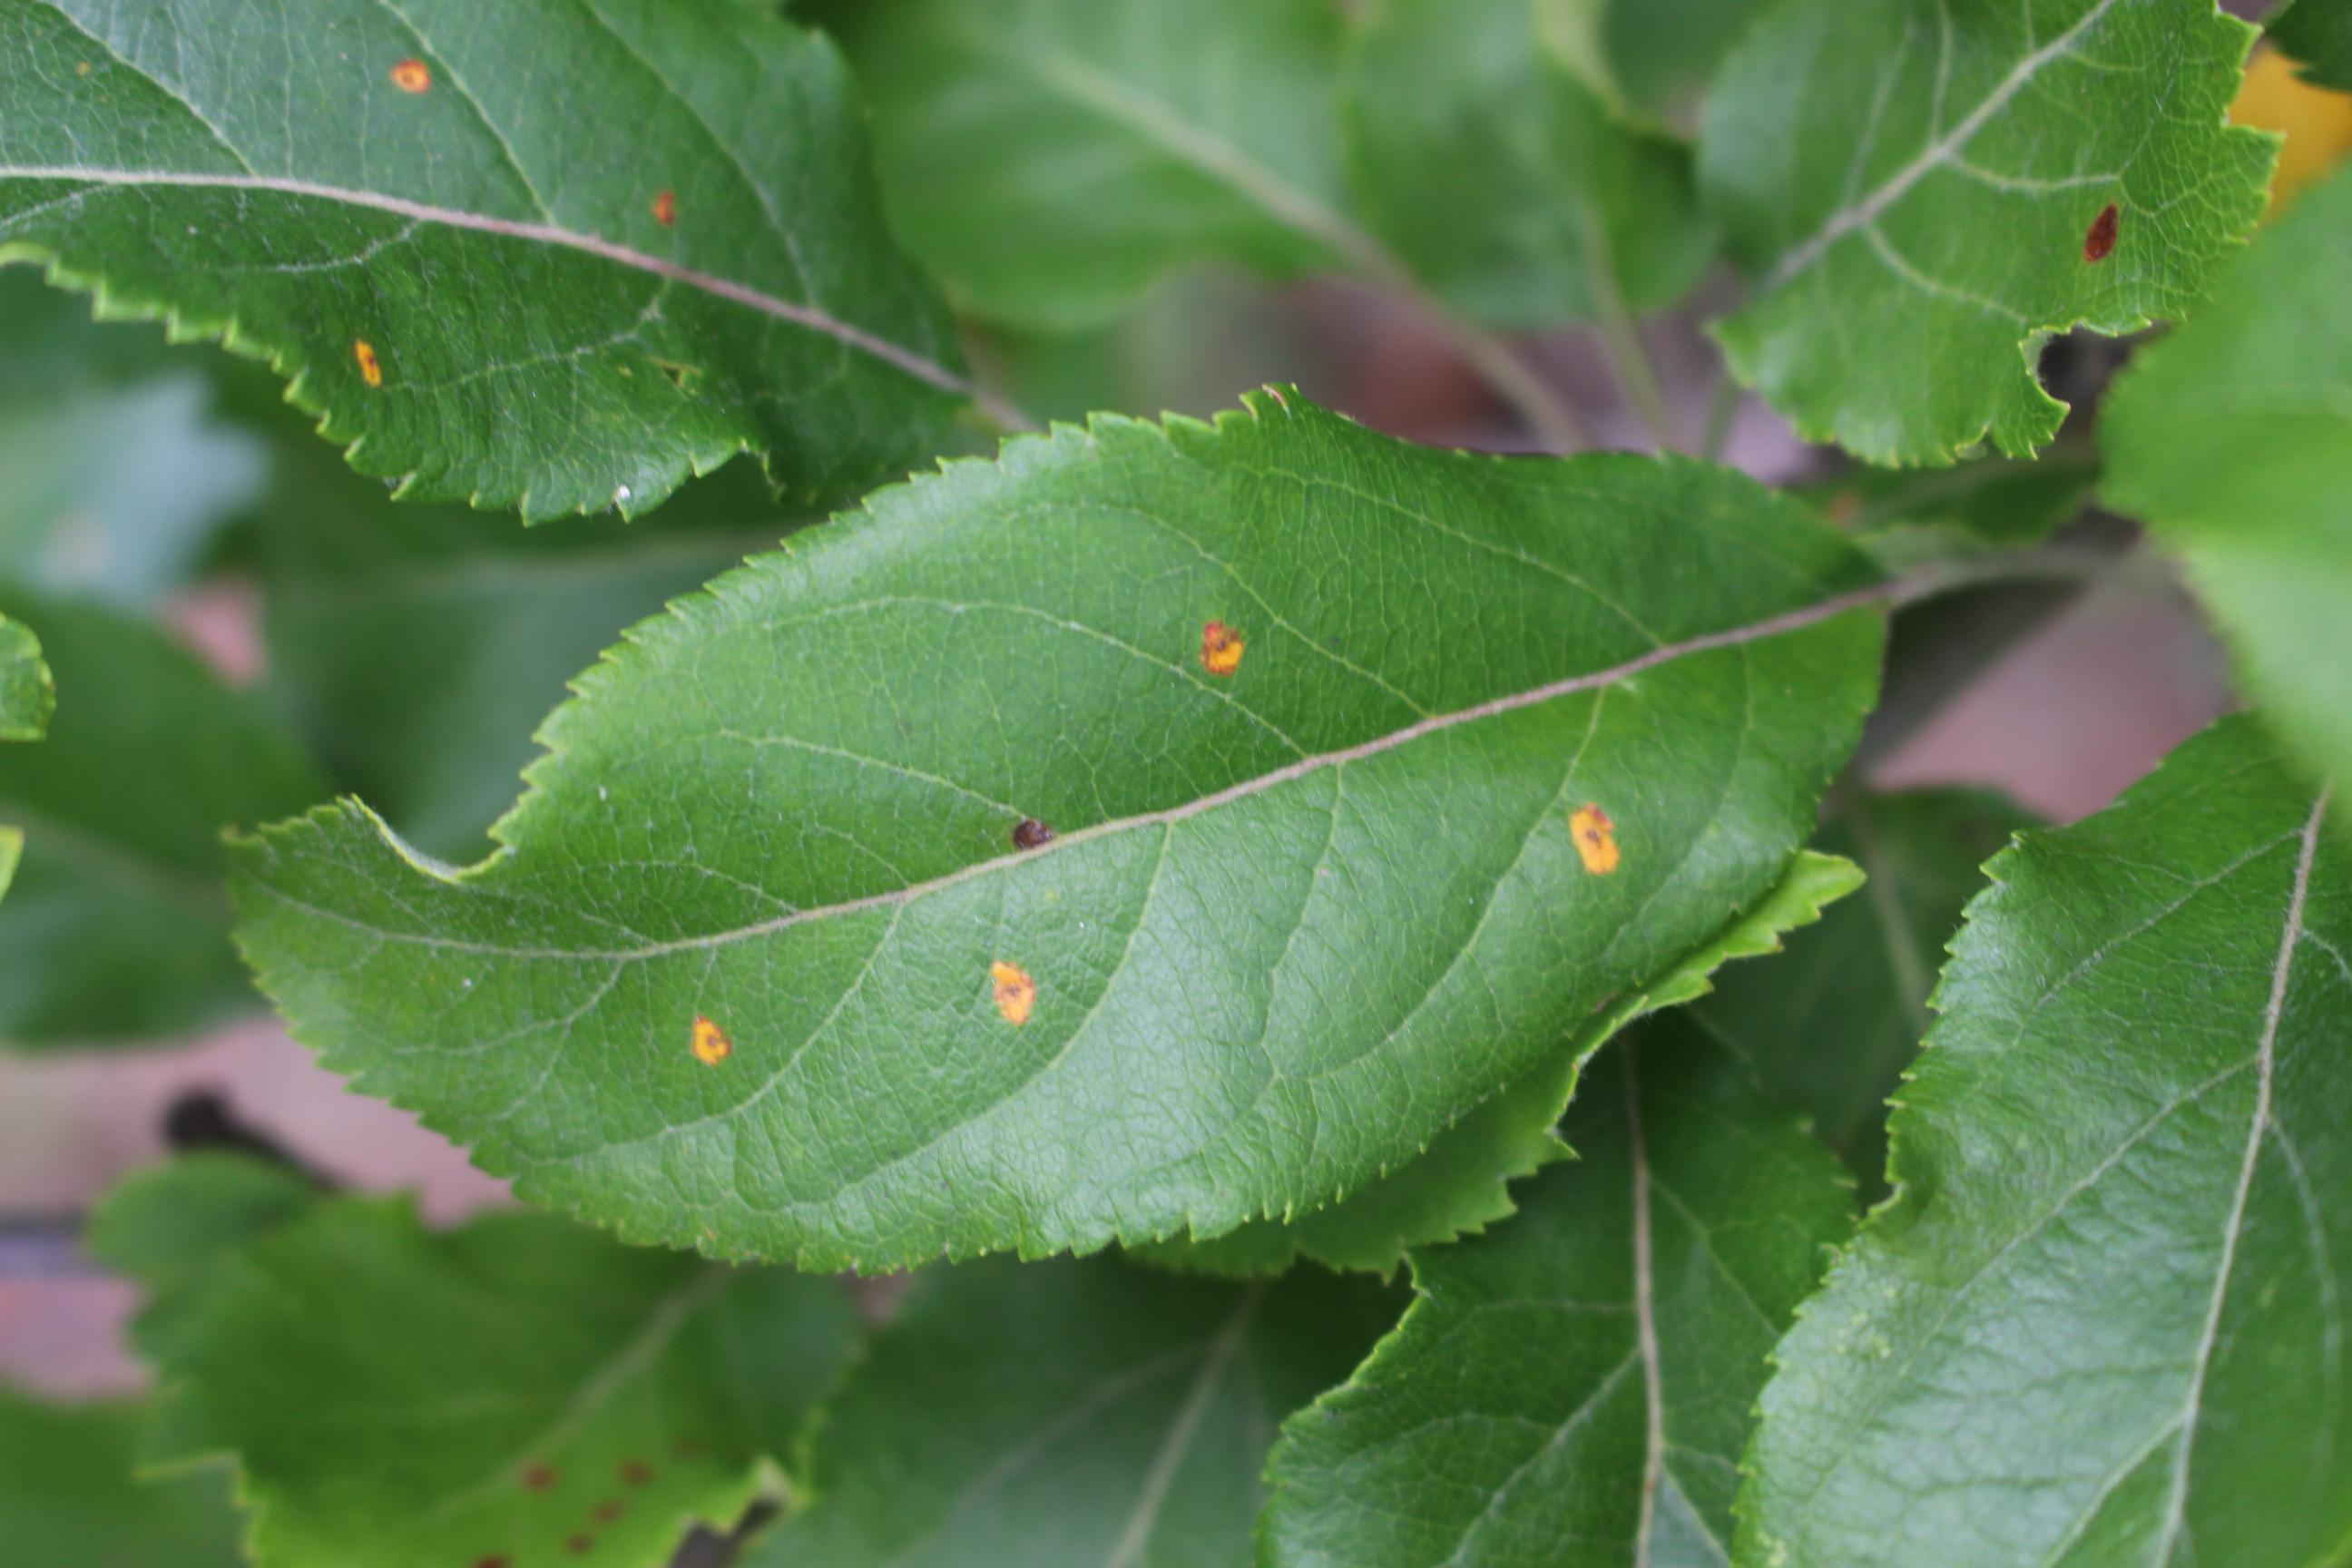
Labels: rust